HMS Seahorse (98S)

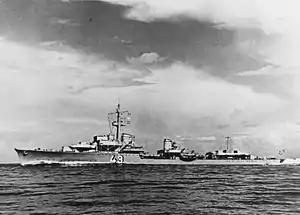
, which "Seahorse" attempted to attack on 18 November

After a stop at Blyth, "Seahorse" departed for her fourth war patrol on 12 November, to the northwest of the Netherlands. On 18 November, she sighted two ships, very probably the German destroyers and , but "Seahorse" could not maneuver into an attack position. On 28 November, "Seahorse" returned to Blyth after her uneventful fourth patrol.